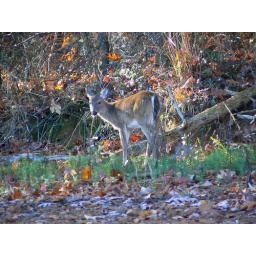
A deer trying to figure out what that big blue thing is floating in the water